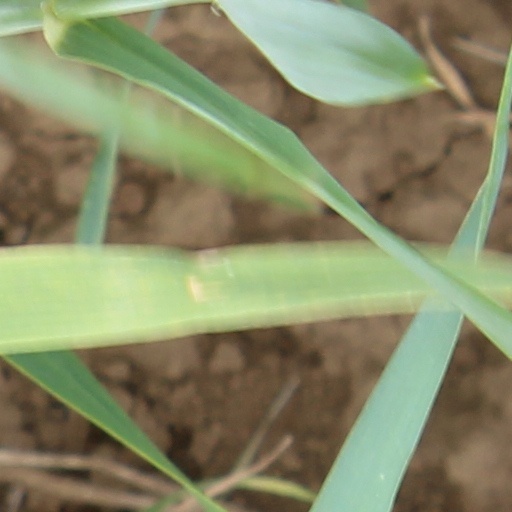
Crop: wheat